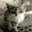
Label: cat